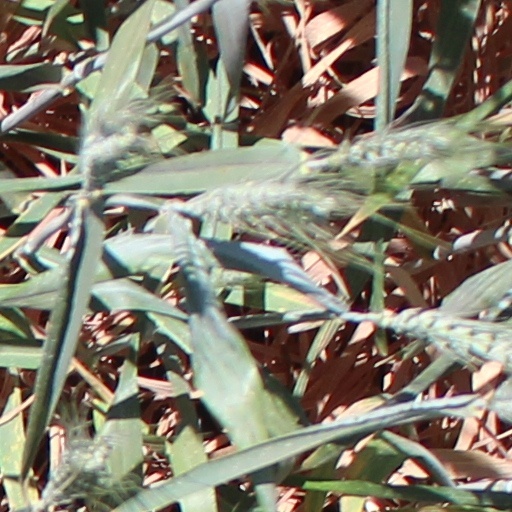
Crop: wheat